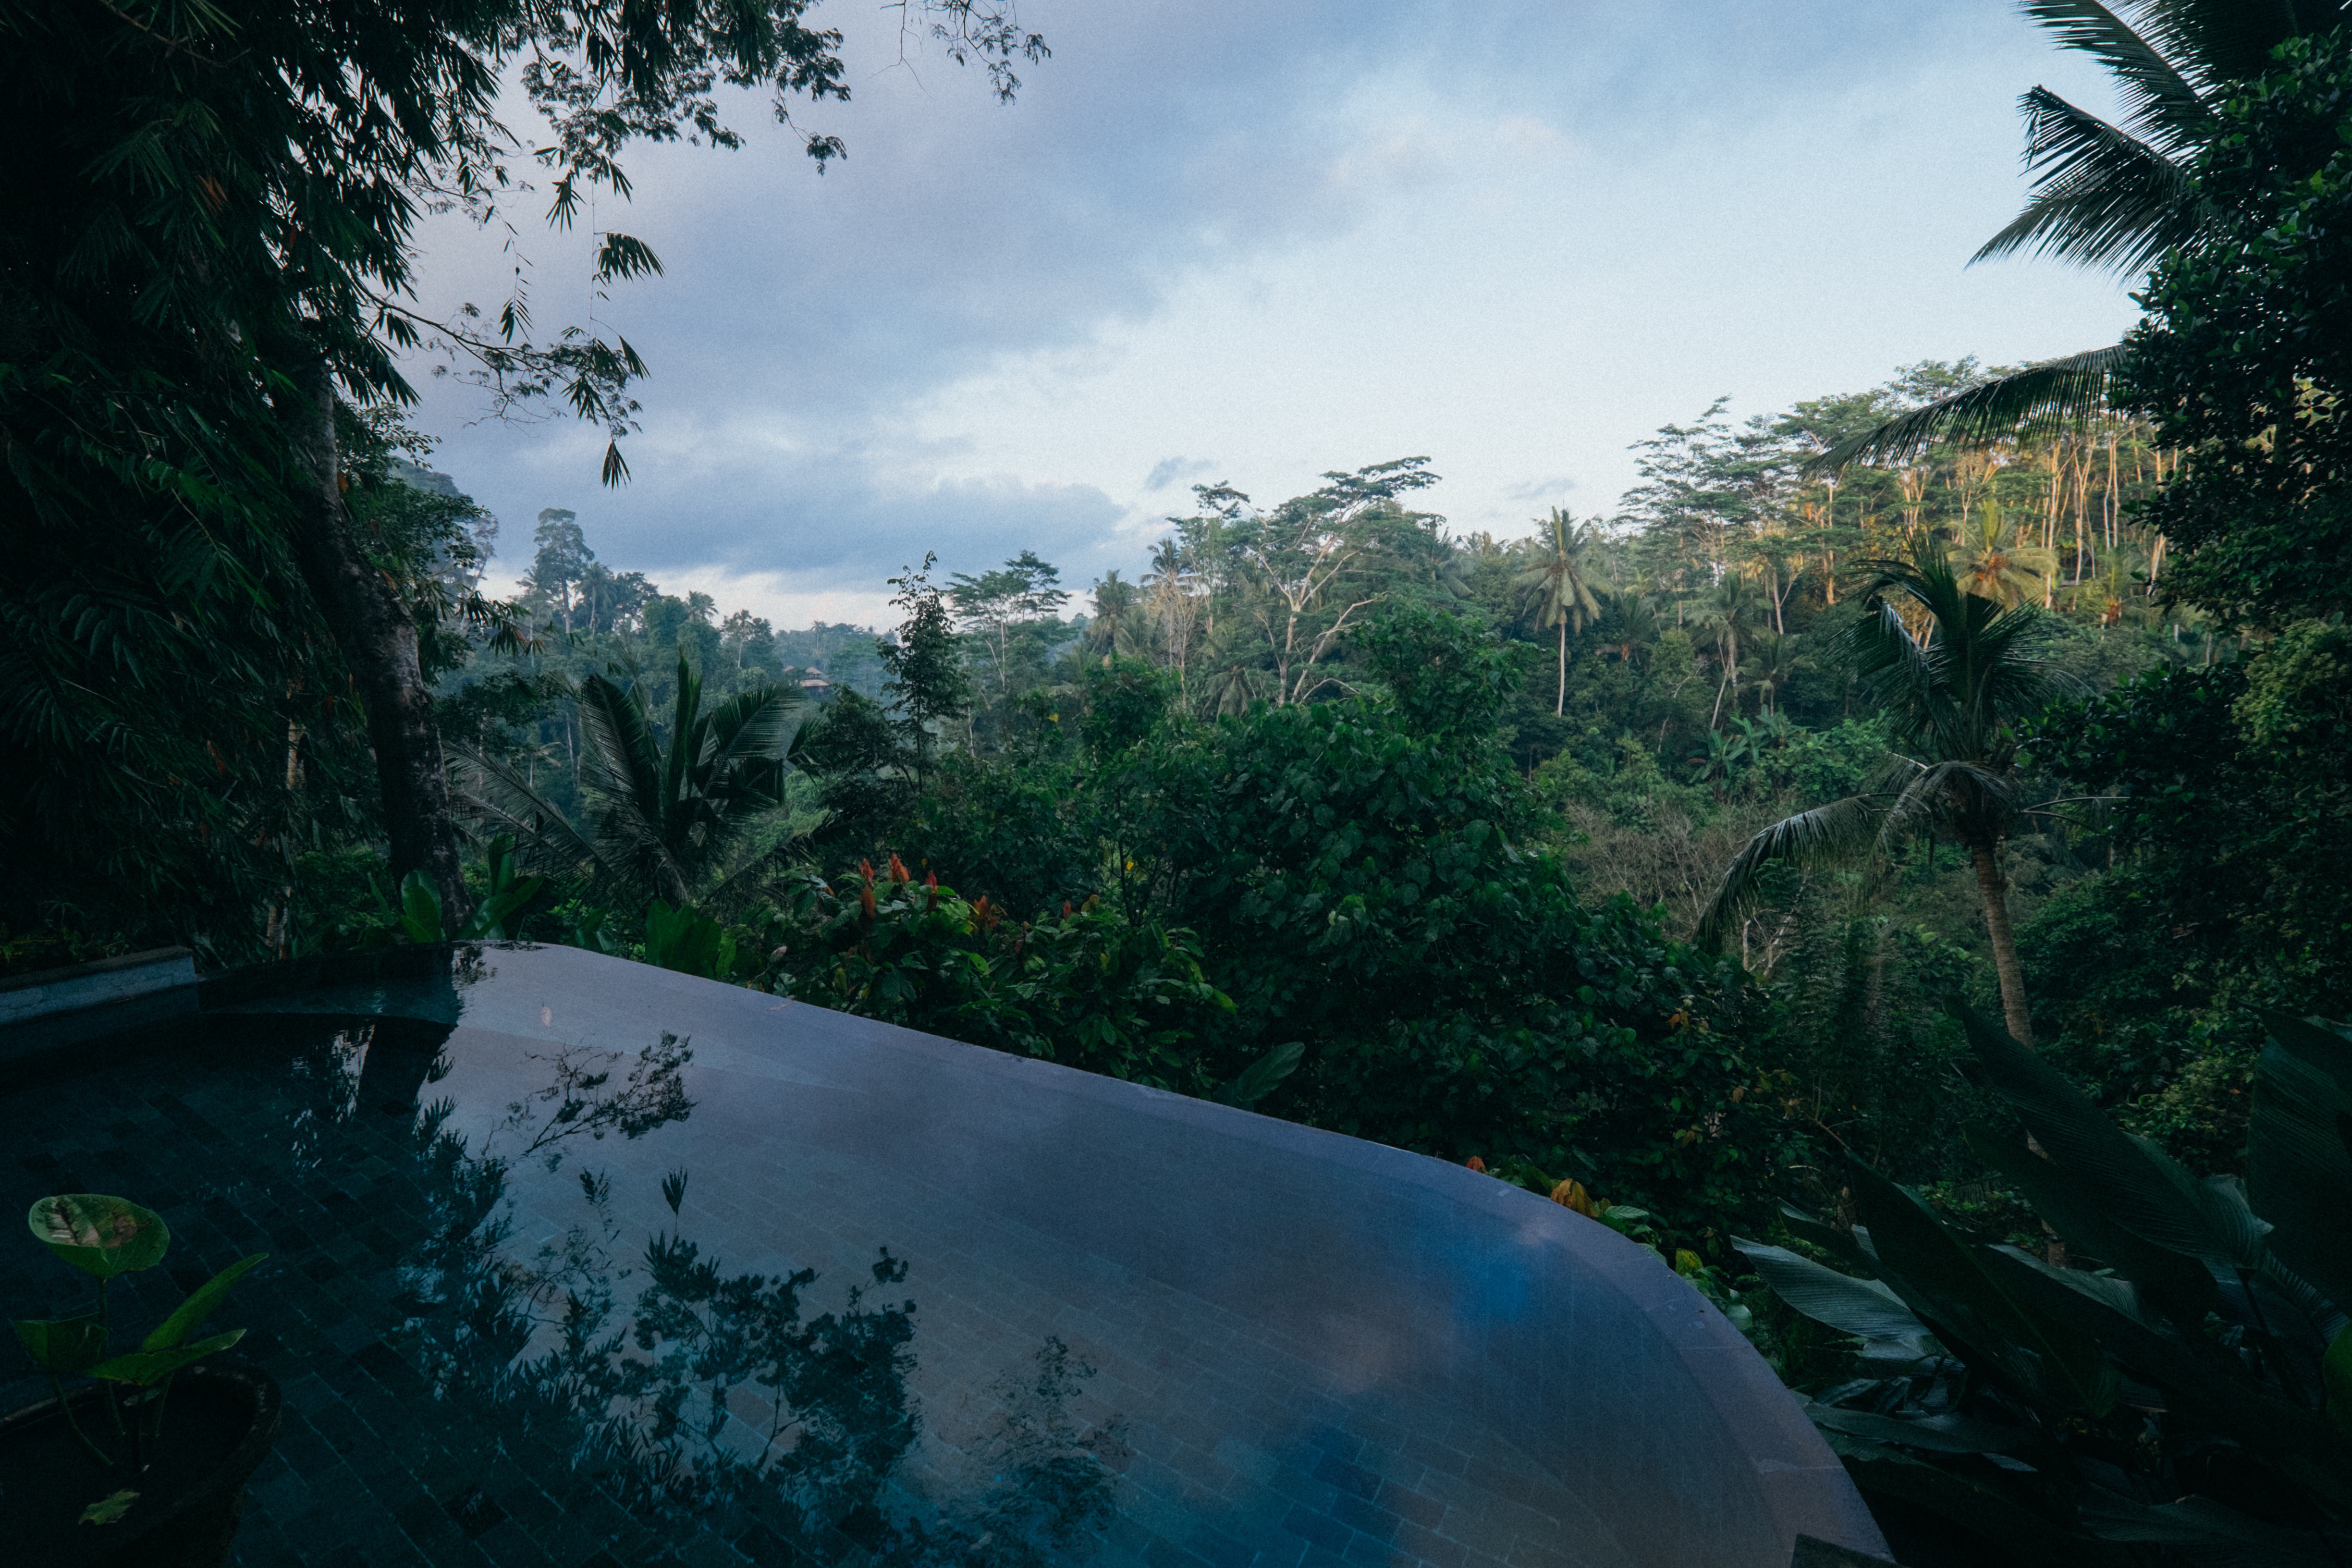
tree, water, nature, forest, lake, view, river, pond, reflection, jungle, serene, body of water, rainforest, habitat, tropics, water feature, ecosystem, screenshot, natural environment, atmospheric phenomenon